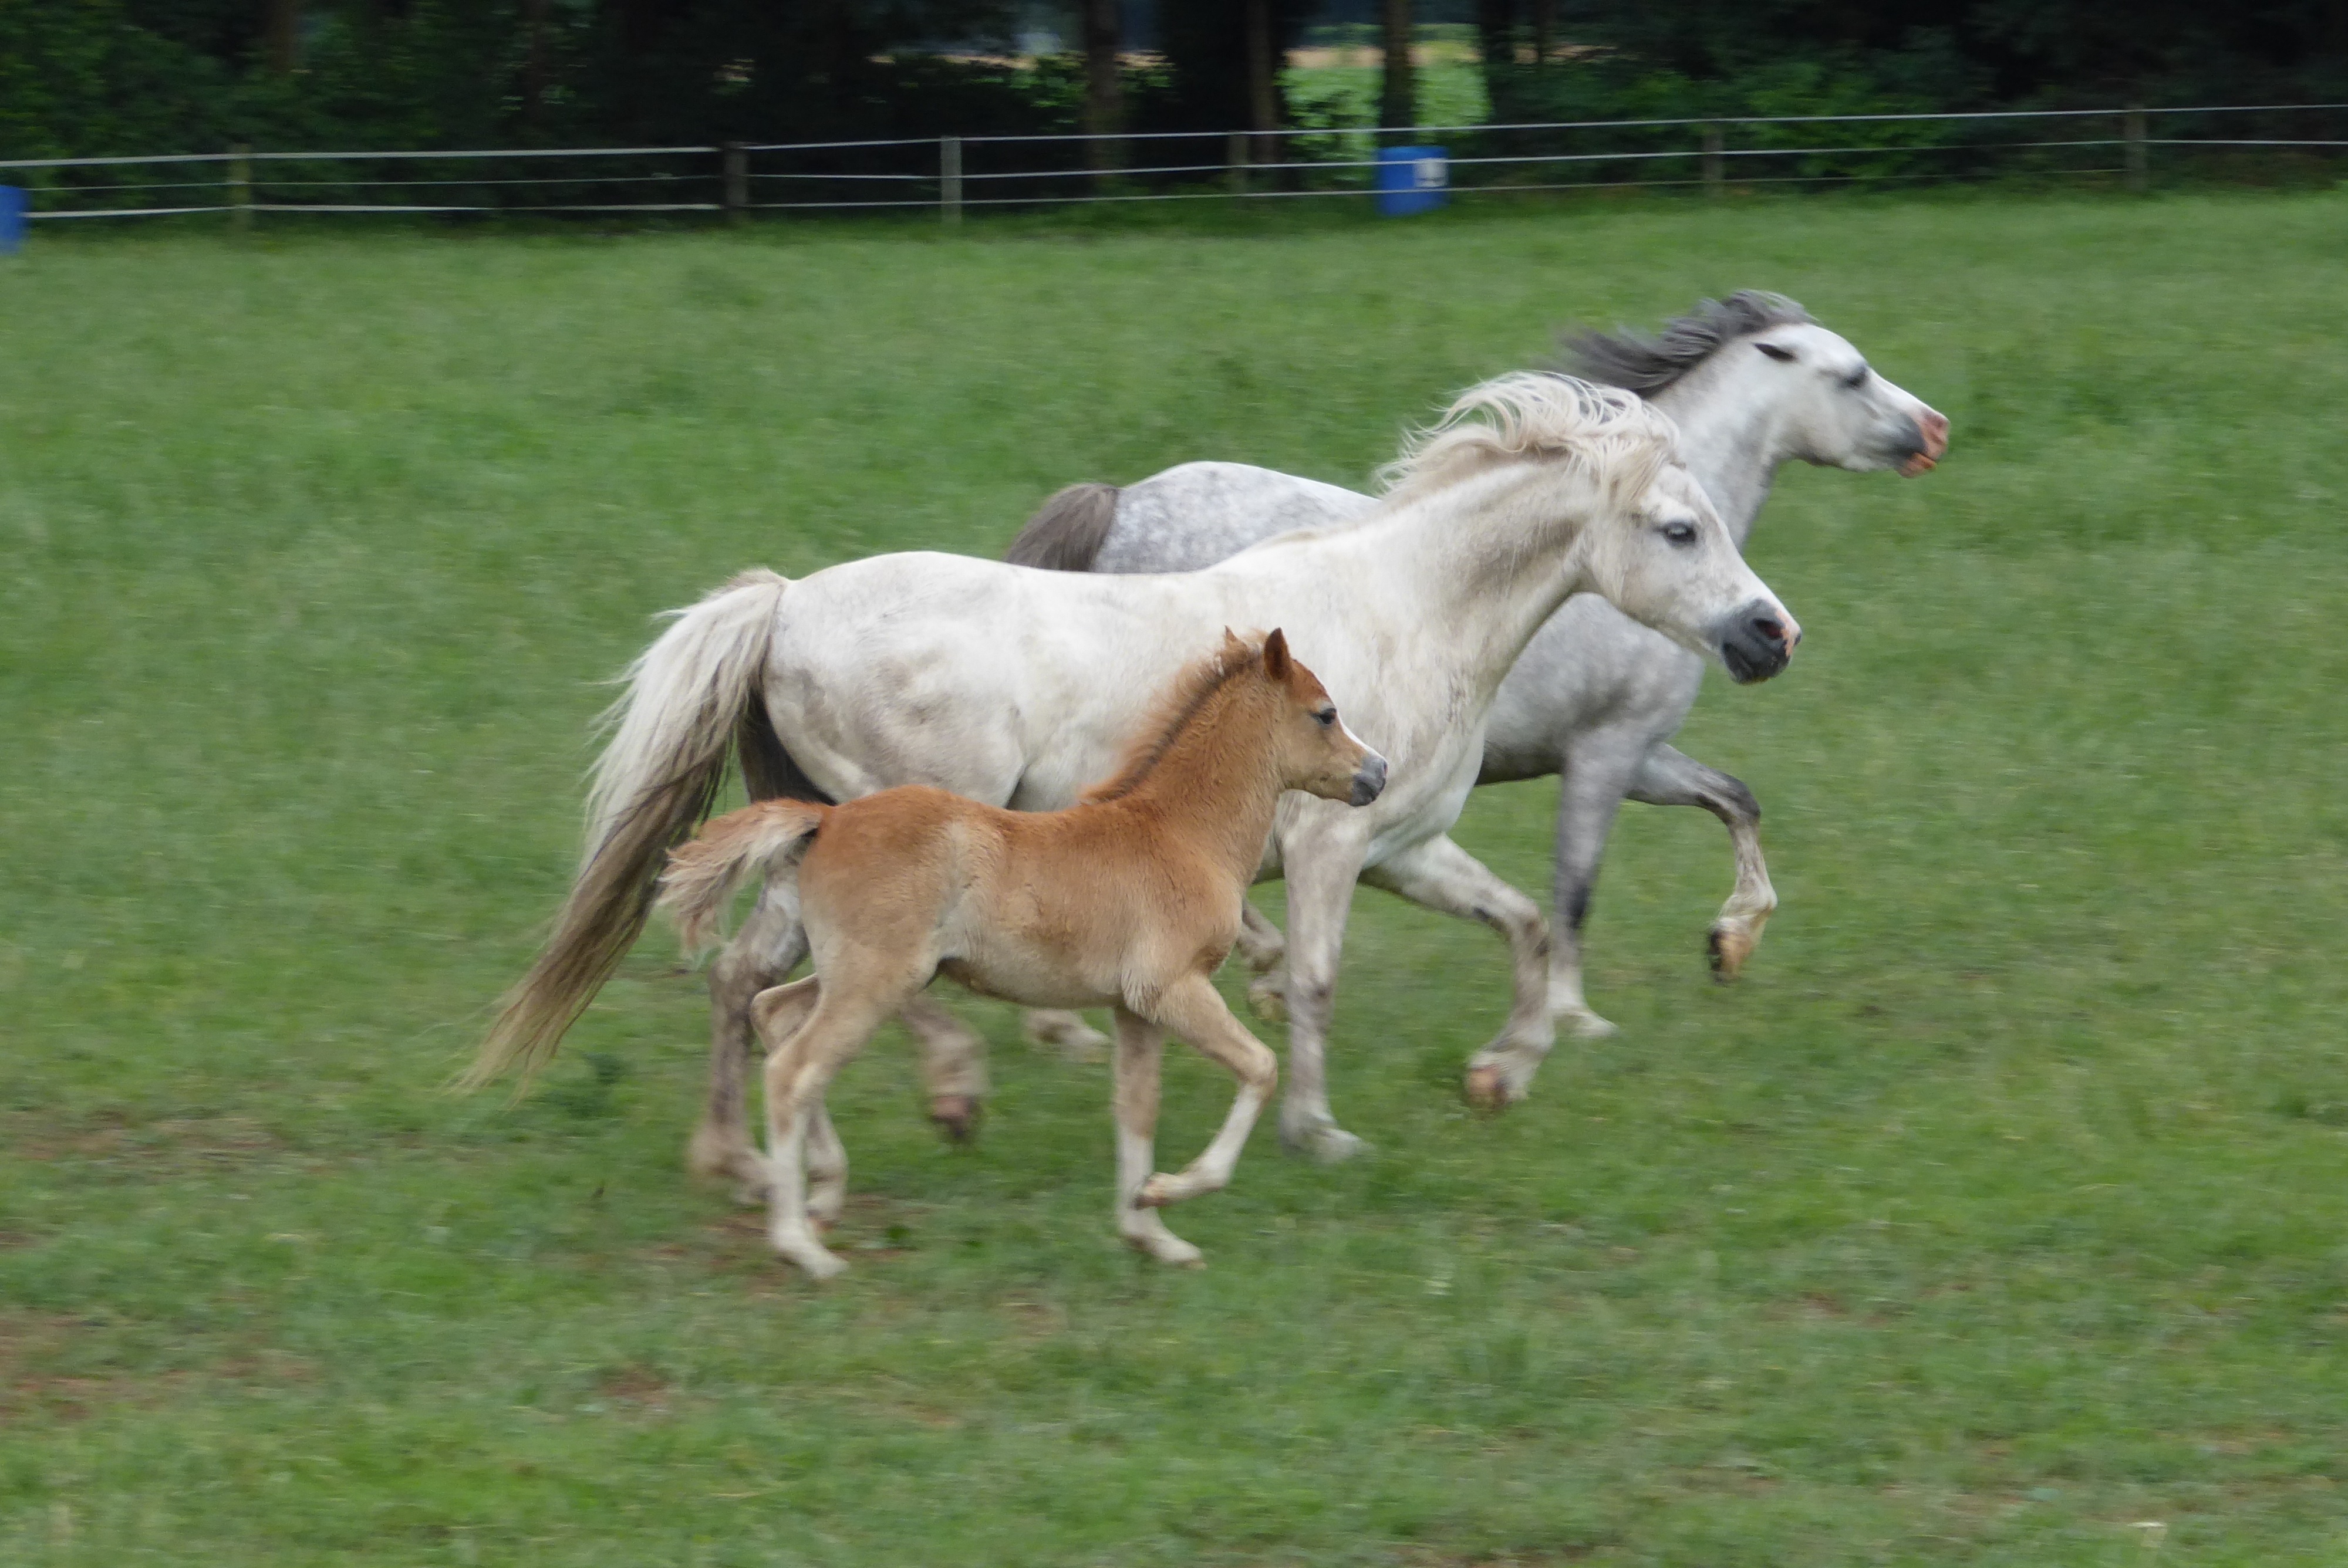
herd, pasture, grazing, horse, mammal, stallion, mane, family, vertebrate, mare, foal, colt, welsh ponies, horse like mammal, mustang horse